Super Bowl XLII

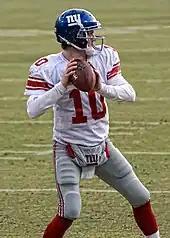
QB Eli Manning was named Super Bowl MVP

The New York Giants began the season with low expectations after star running back Tiki Barber retired. The Giants had lost in the NFC Wild Card round in each of the previous two seasons and had not won a playoff game in seven years. Quarterback Eli Manning, the younger brother of Super Bowl XLI MVP quarterback Peyton Manning, had struggled to find consistency. In his three seasons as a starter, he had completed less than 54% of his passes with a career passer rating of 73.4. While generally regarded as a solid quarterback, Manning had been unable to achieve the same level of success as fellow 2004 draftees Philip Rivers (for whom he was traded) and Ben Roethlisberger, the latter of whom had already won a Super Bowl (Super Bowl XL). By the 2007 season, many sports writers were starting to question if Eli would ever live up to the expectations that accompanied being selected with the first overall pick in a draft.